Nexø

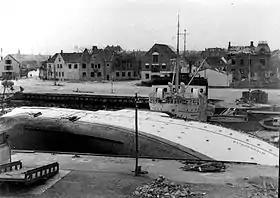
Nexø harbour in May 1945, after the Soviet air raid

At the end of World War II, on 7 and 8 May 1945, Nexø (like Rønne) was bombed by Soviet aircraft when Gerhard von Kamptz, the commander of the German forces occupying Bornholm, refused to surrender, causing total destruction of the town centre on the harbour and the main square. To ease the ensuing housing problem, the Swedish State donated 175 wooden houses to the town. The Soviets had alerted the civilian population in advance, therefore the air raid only resulted in ten fatalities. Although the rest of Denmark had been liberated on 4 May, the Red Army occupied Bornholm from 9 May 1945 to 5 April 1946, when an agreement was reached with the Danish authorities and the island finally came under Danish rule once more.